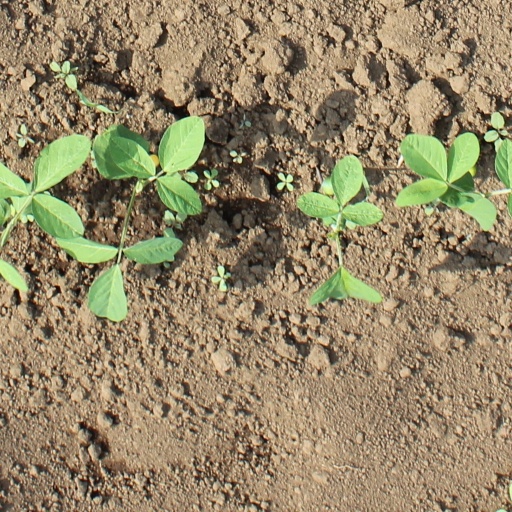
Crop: soybean